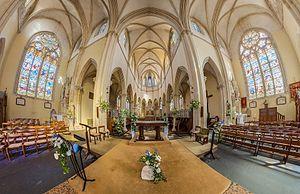
Intérieur de l'église de Saint-Vaast-la-Hougue. Le champ de vision est supérieur à 180°. Les parties gauches et droites sont en fait les extrémités du transept tandis que la partie centrale représente le choeur de l'église.
Saint-Vaast-la-Hougue est une commune française, située dans le département de la Manche en région Normandie, peuplée de 1 730 habitants.